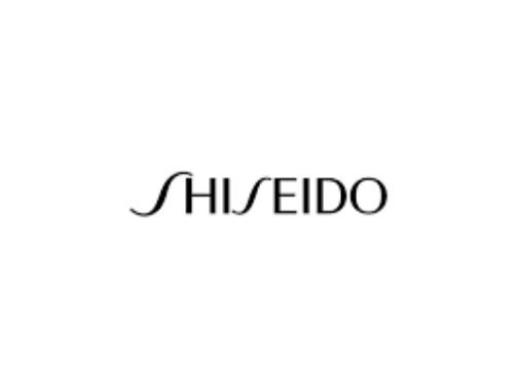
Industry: Necessities